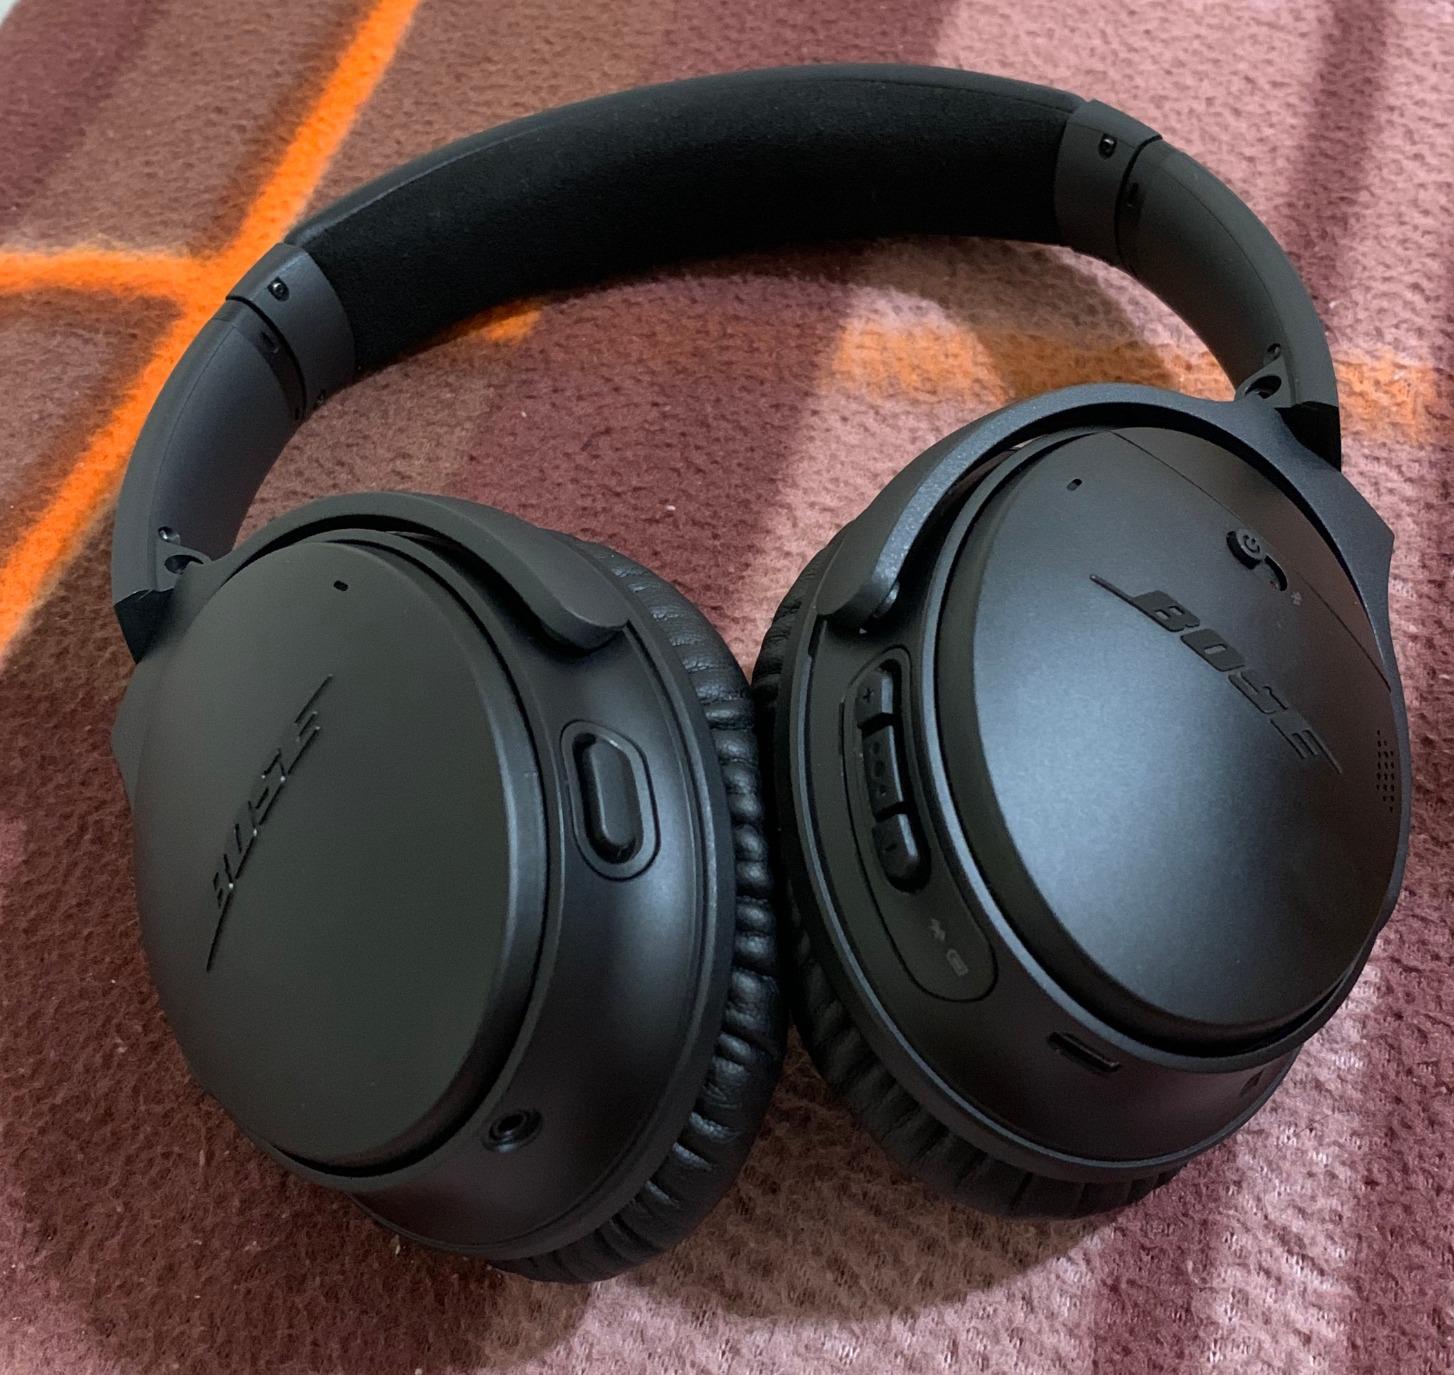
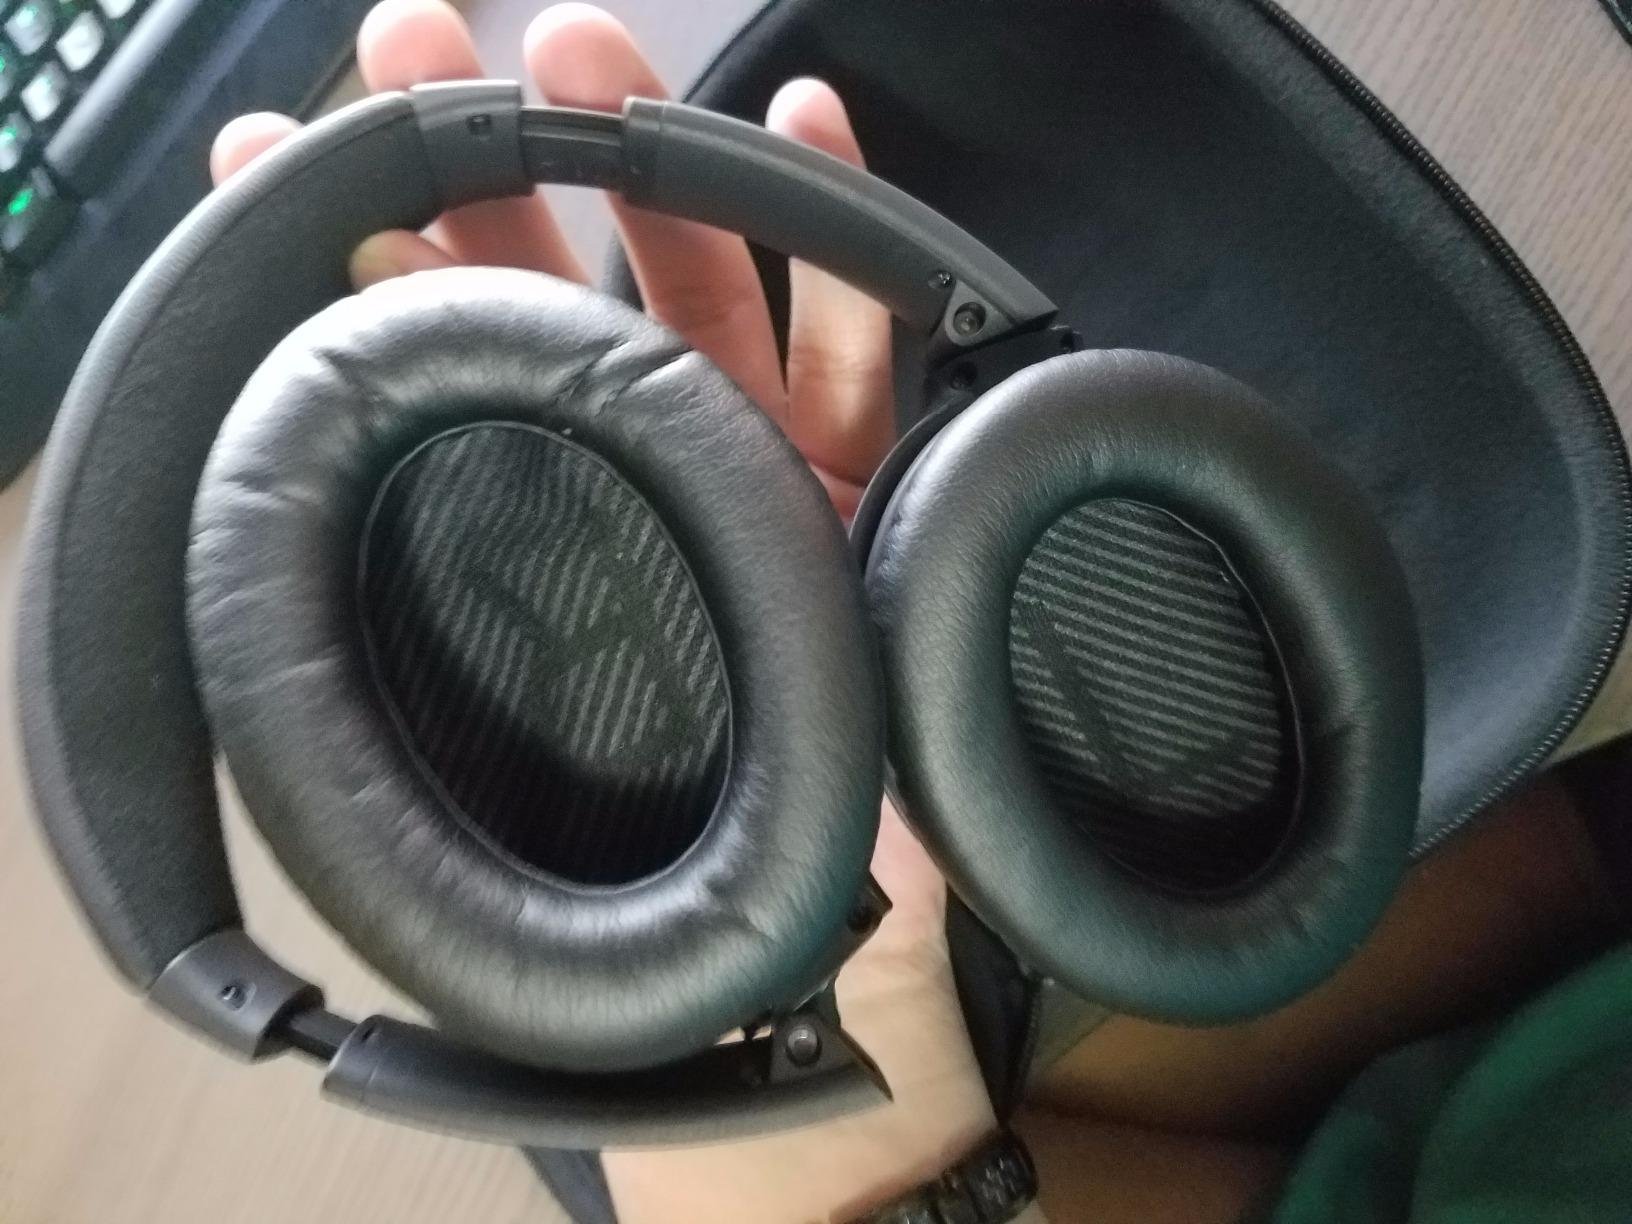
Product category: headphones
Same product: yes